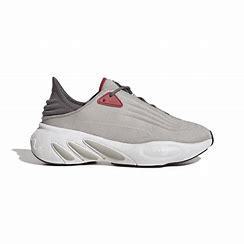
Brand: Adidas
Model: Adifom Sltn